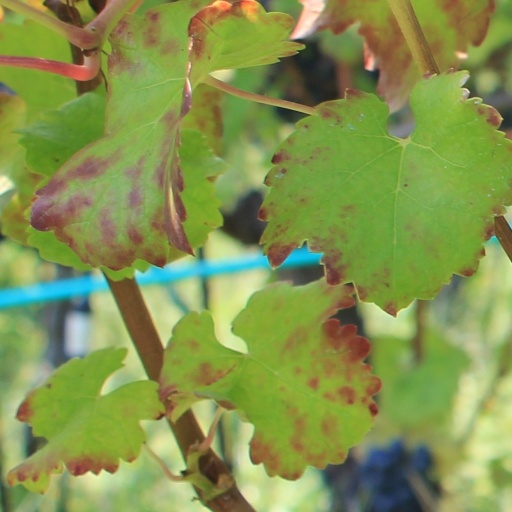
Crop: grape